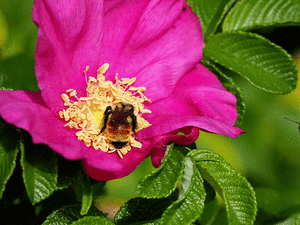
Abeilles butinant sur rosier rustique (au Québec)
Les abeilles forment un clade d'insectes hyménoptères de la superfamille des Apoïdes. Au moins 20 000 espèces d'abeilles sont répertoriées sur la planète dont environ 2 000 en Europe et près de 1 000 en France. En Europe, l'espèce la plus connue est Apis mellifera qui, comme la plupart des abeilles à miel, appartient au genre Apis. Cependant, la majorité des abeilles ne produit pas de miel, elles se nourrissent du nectar des fleurs. Une abeille d'hiver peut vivre jusqu'à 10 mois, tandis qu'une abeille d'été peut vivre jusqu'à 1 mois.